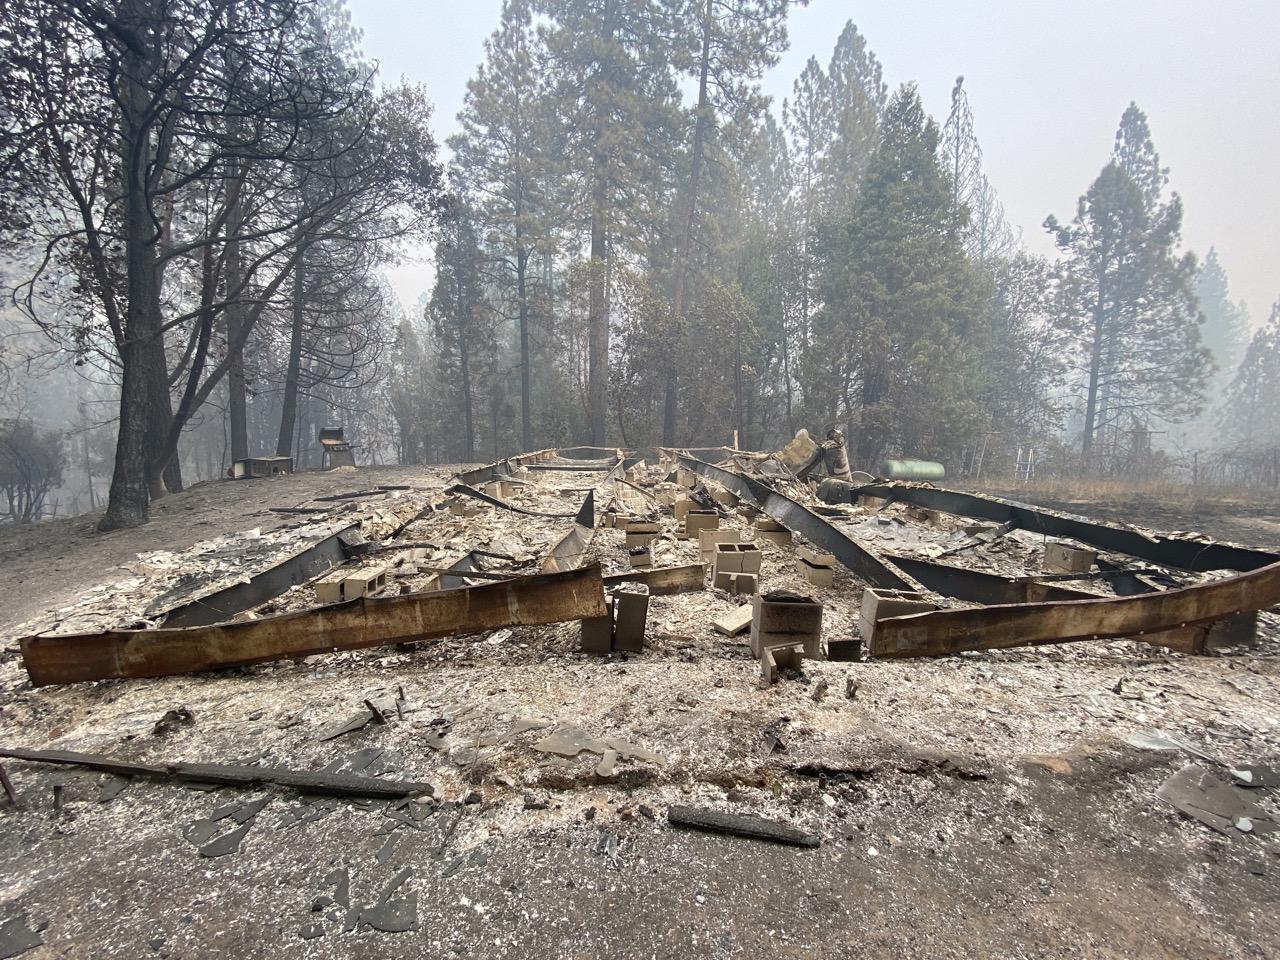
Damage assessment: destroyed